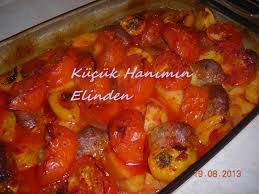
Yemek: izmir_kofte